Crash Pad

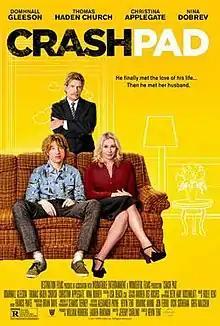
Theatrical release poster

Crash Pad is a 2017 American comedy film directed by Kevin Tent, from a screenplay by Jeremy Catalino. It stars Domhnall Gleeson, Christina Applegate, Thomas Haden Church and Nina Dobrev.